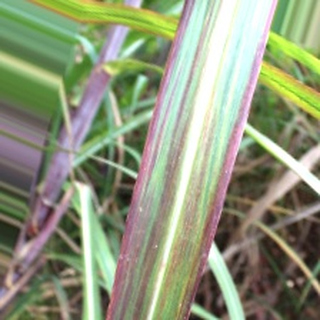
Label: sugarcane_bacterial_blight